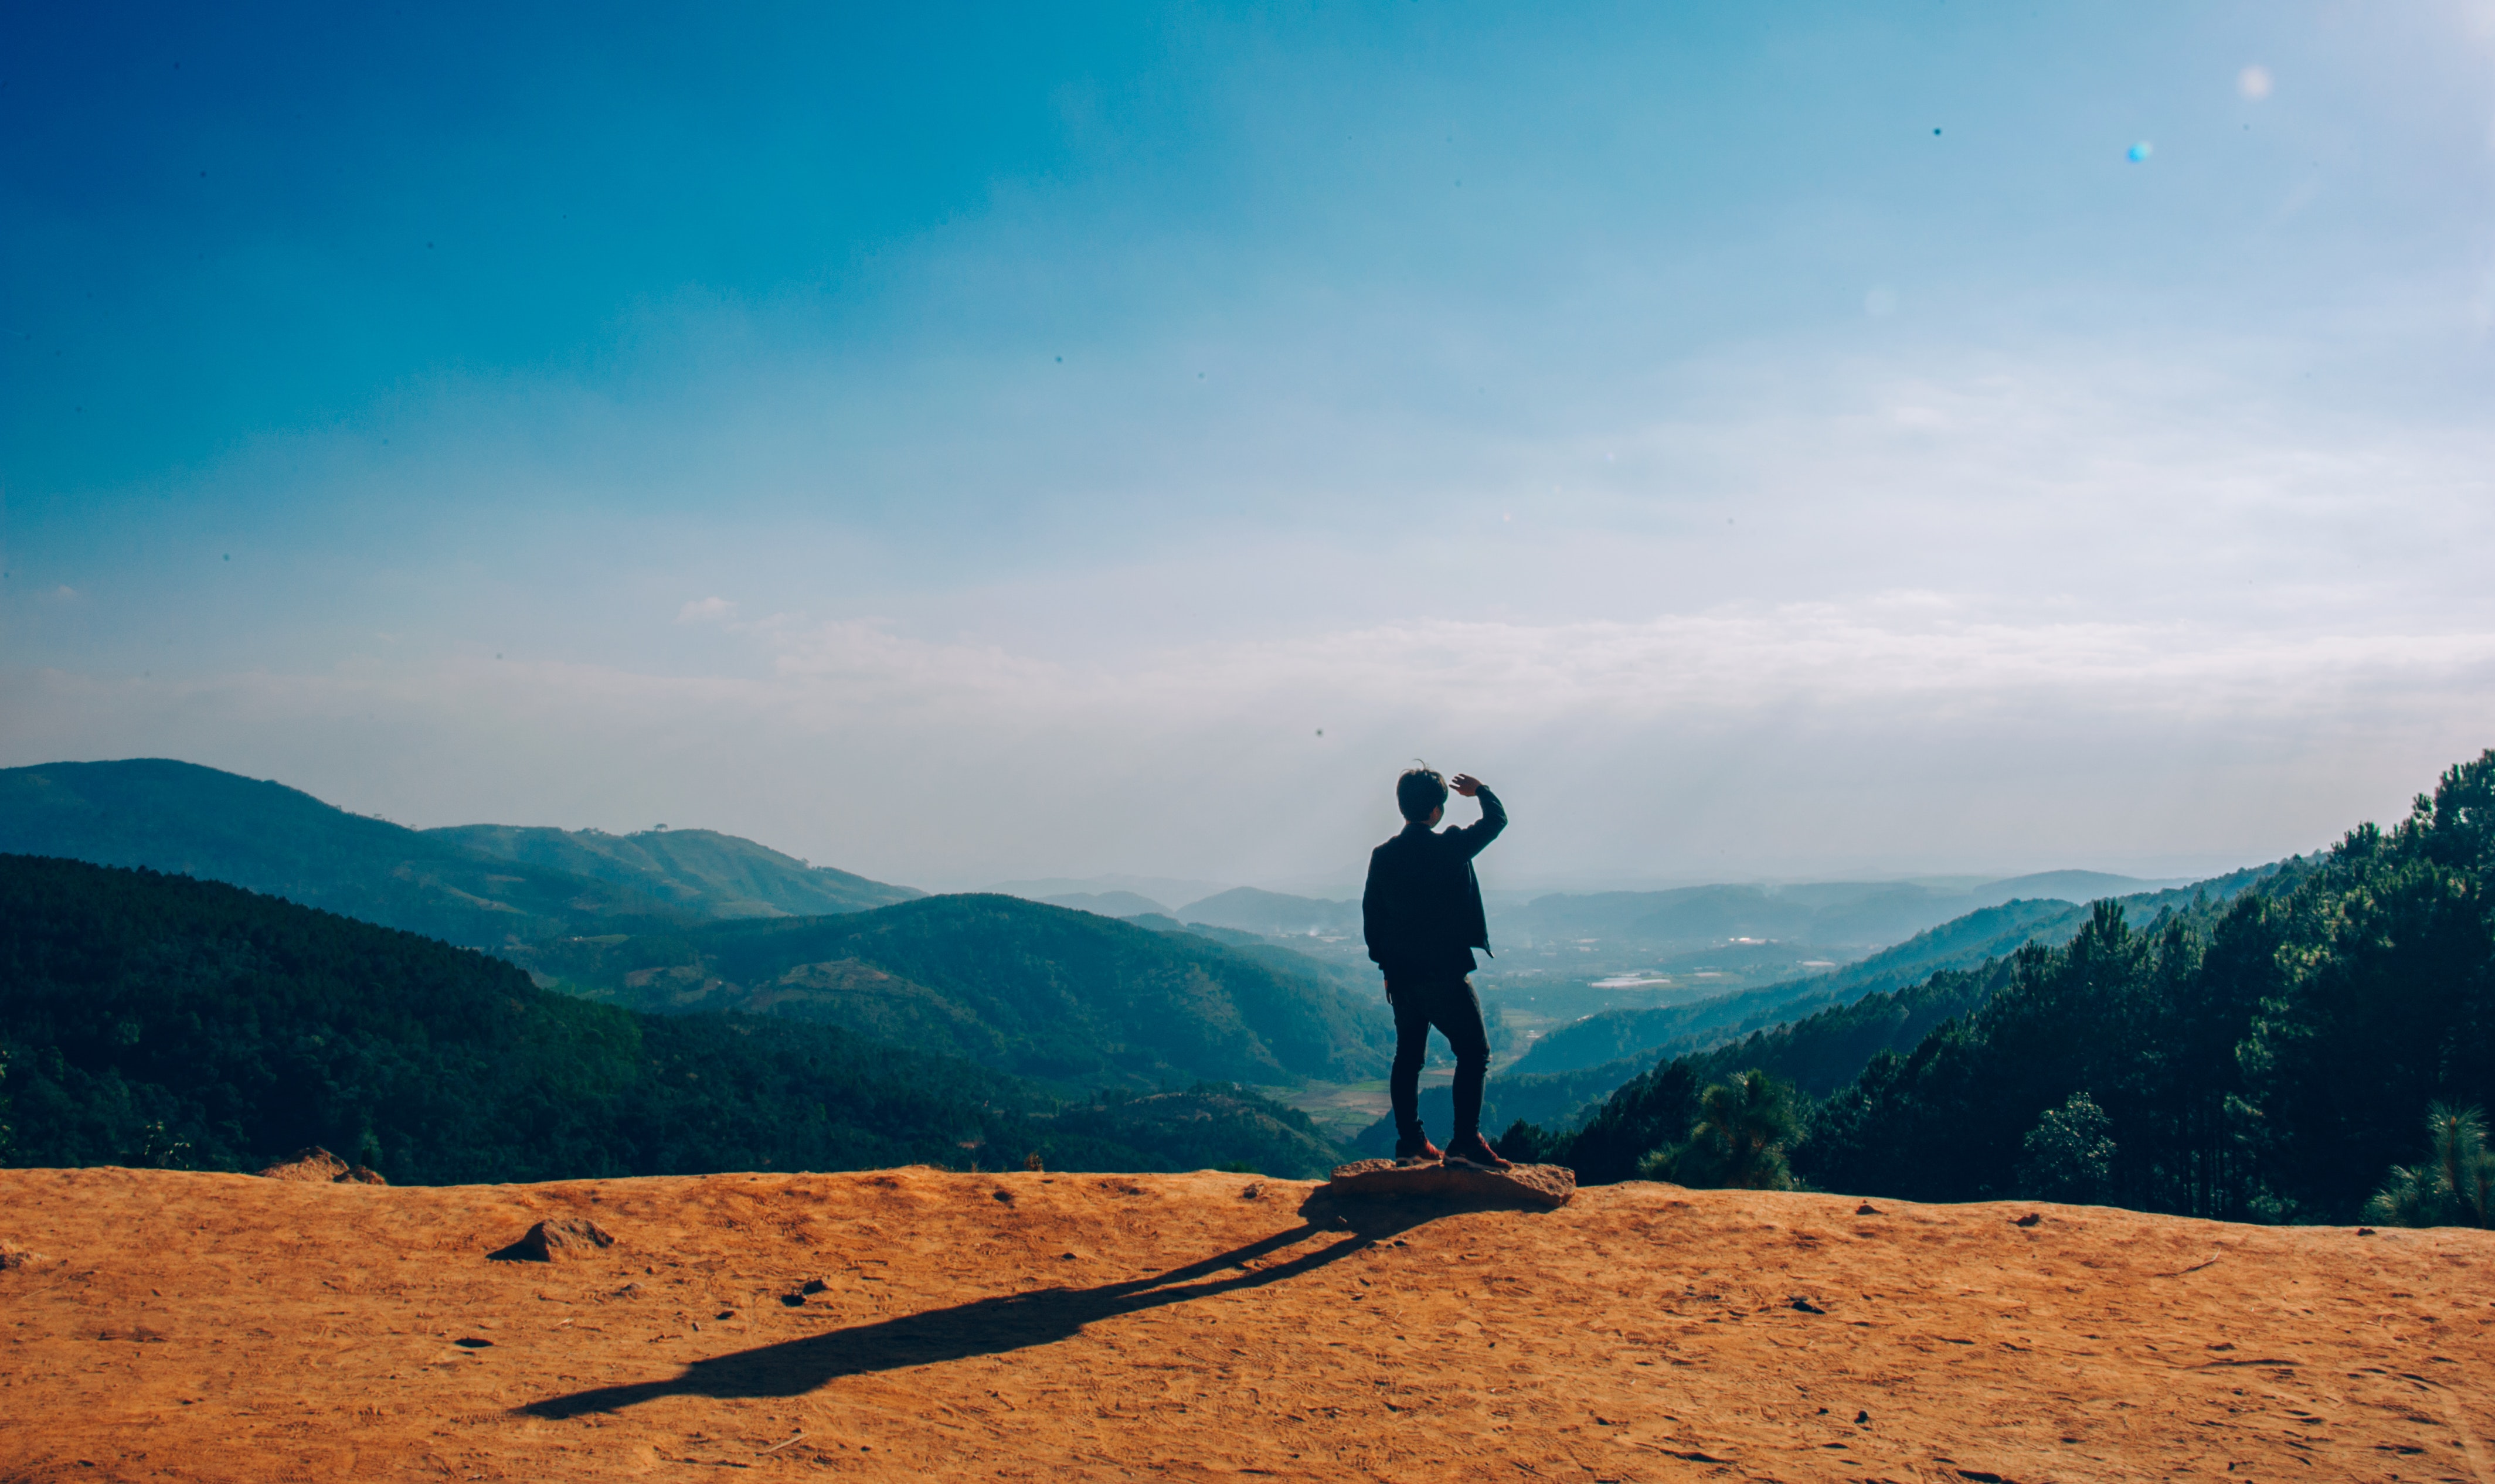
sky, blue, mountainous landforms, nature, cloud, mountain, ridge, hill, wilderness, horizon, atmosphere, highland, tree, morning, mountain range, meteorological phenomenon, sunlight, hill station, terrain, landscape, field, grass, grassland, ecoregion, summit, fell, plain, vacation, adventure, rock, tourism, plateau